Tulum cheese

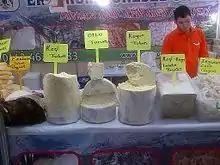
Varieties of tulum, center "Otlu tulum peyniri", or Tulum with herbs, in Ankara

Tulum cheese is a traditional Turkish goat's milk cheese ripened in a goatskin casing, called "tulum" in Turkish.